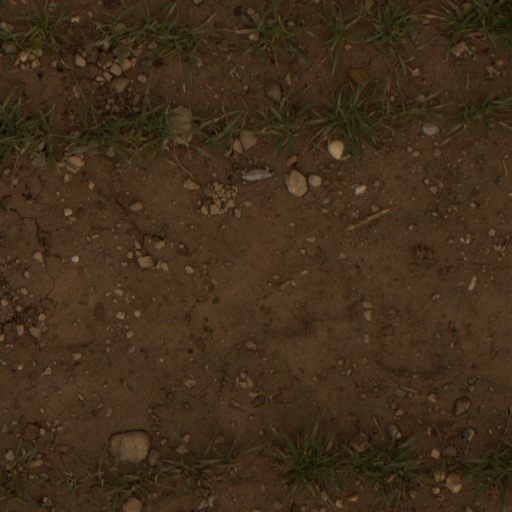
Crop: wheat